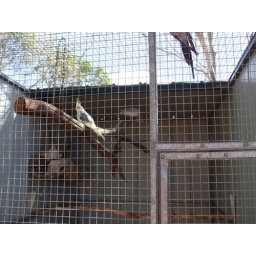
The birds here in there new home